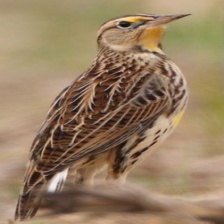
Species: EASTERN MEADOWLARK
Scientific name: STURNELLA MAGNA